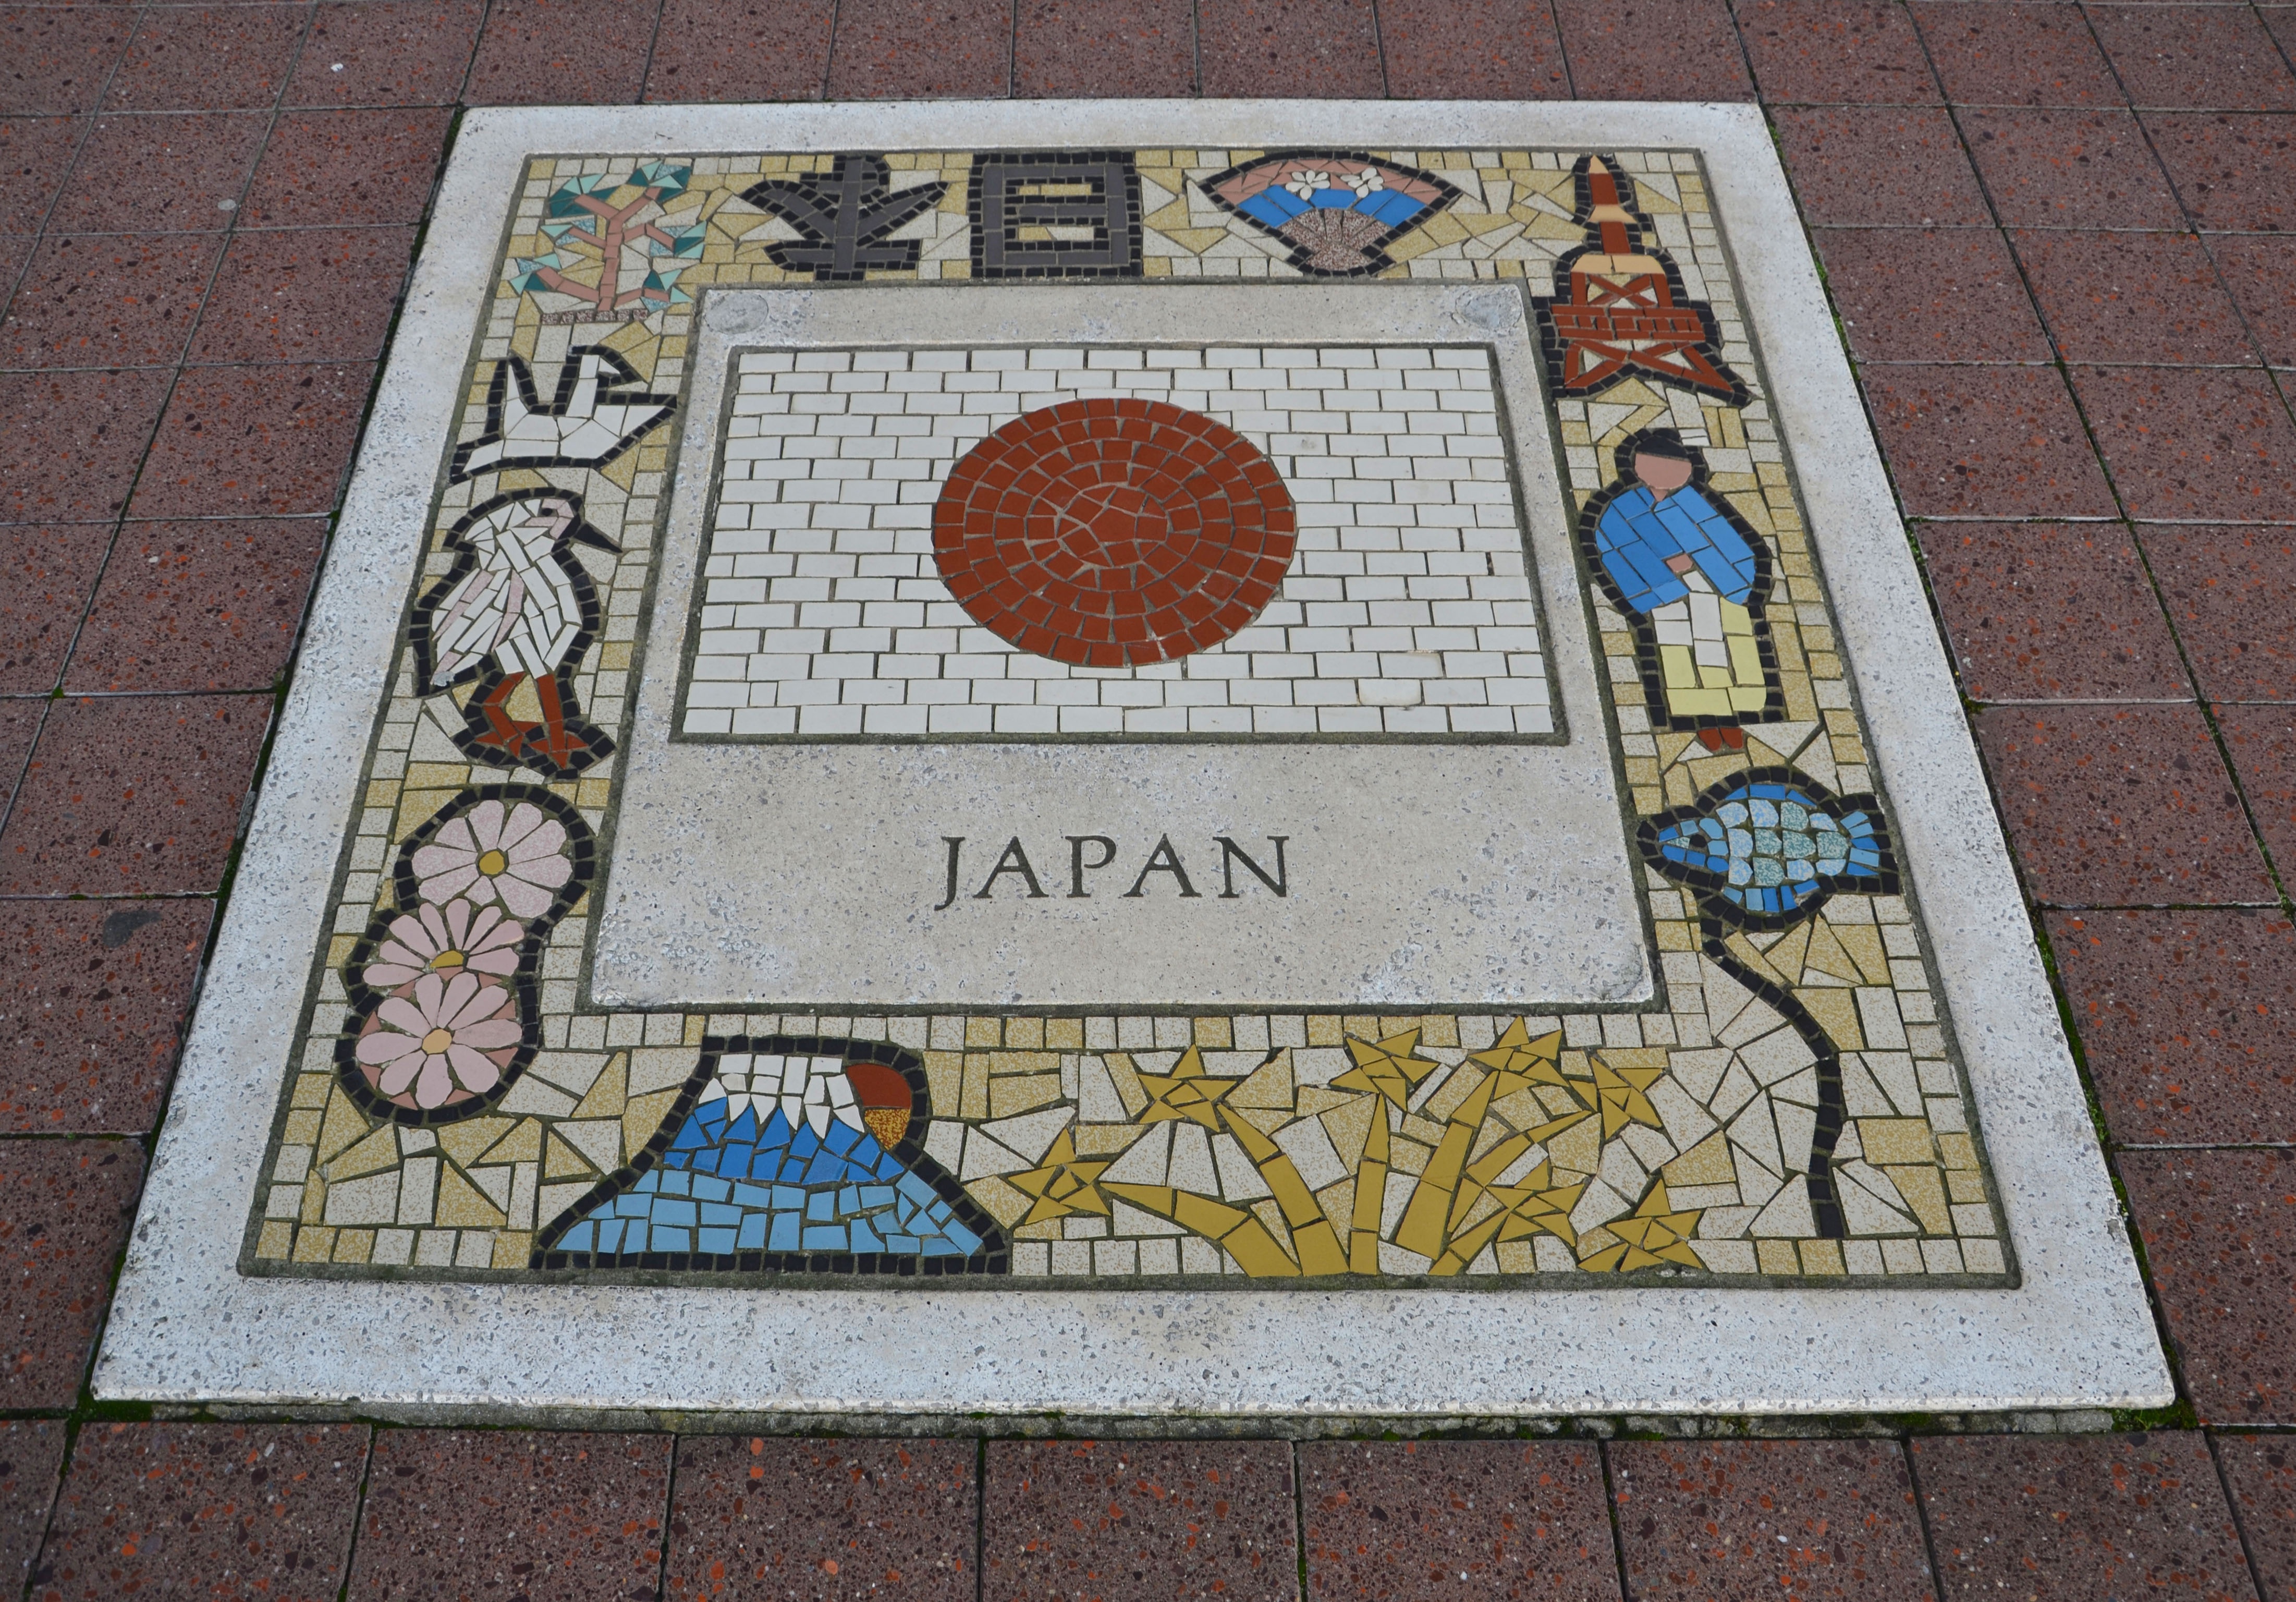
group, sport, game, country, sign, symbol, flag, soccer, exterior, football, japan, material, emblem, patriotism, rugby, textile, outdoors, art, team, mosaic, ball, culture, icon, nation, tournament, patriotic, flooring, japan team emblem